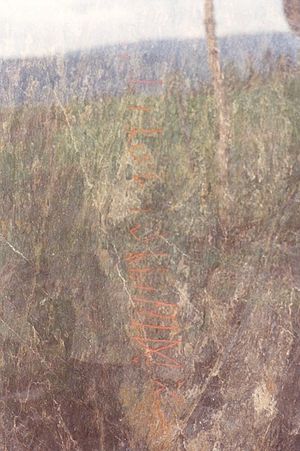
Norges historie / Jernalder (ca. 500 f.Kr.–ca. 1050 e.Kr.)
Einangstenen fra 300-tallet.
Norges historie kan dateres tilbage til tiden før år 800, hvorfra man har fundet flere helleristninger skrevet med runer. Det menes, at der i denne periode har eksisteret flere små kongedømmer.